Between Hitler and Stalin

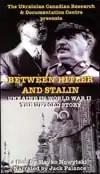
Film poster

Between Hitler and Stalin: Ukraine in World War II is a 2003 film produced and directed by Slavko Nowytski and narrated by Jack Palance. The one-hour documentary, part black-and-white and part color, is a project of the Ukrainian Canadian Research and Documentation Centre — an attempt to tell the story of World War II from a Ukrainian perspective.